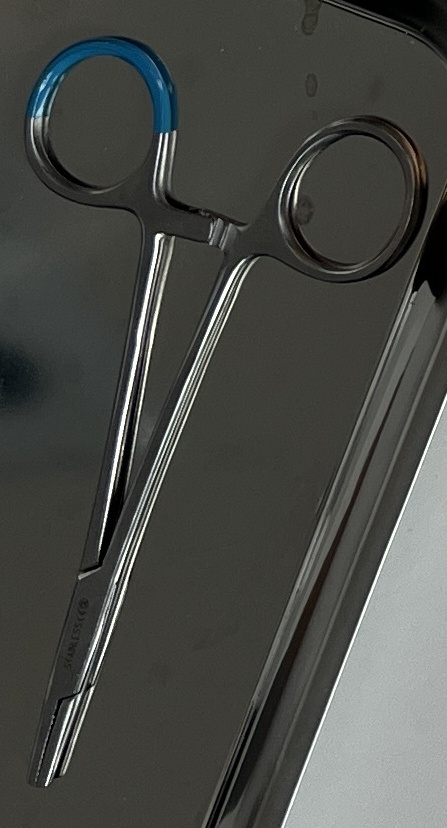
Hinged instrument state: closed